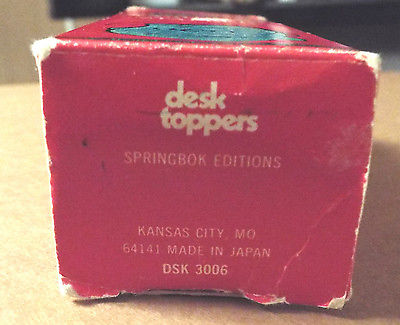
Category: stapler